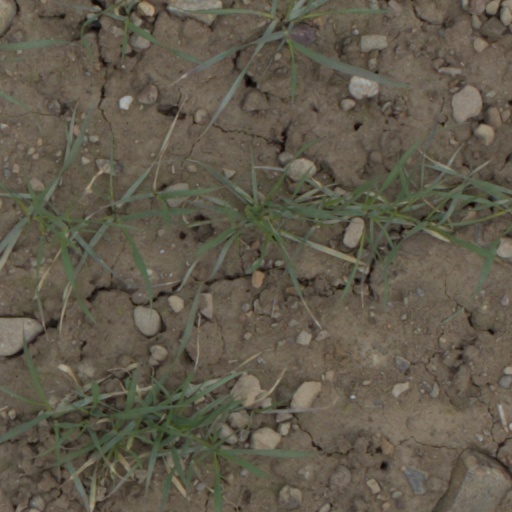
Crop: wheat